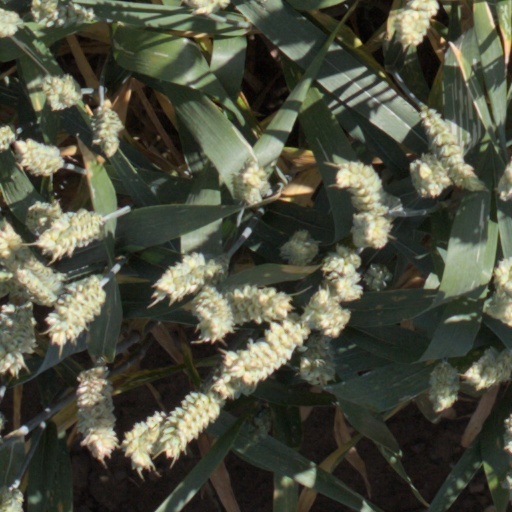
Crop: wheat